Barbara Boxer

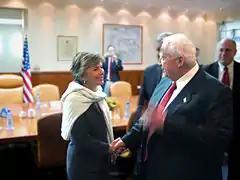
Senator Boxer meets Israeli Prime Minister Ariel Sharon in 2005.

She voted against the first Gulf War while a member of the House in 1991.